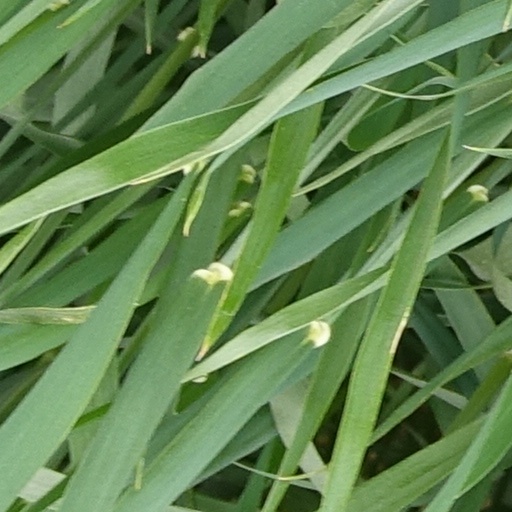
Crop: wheat